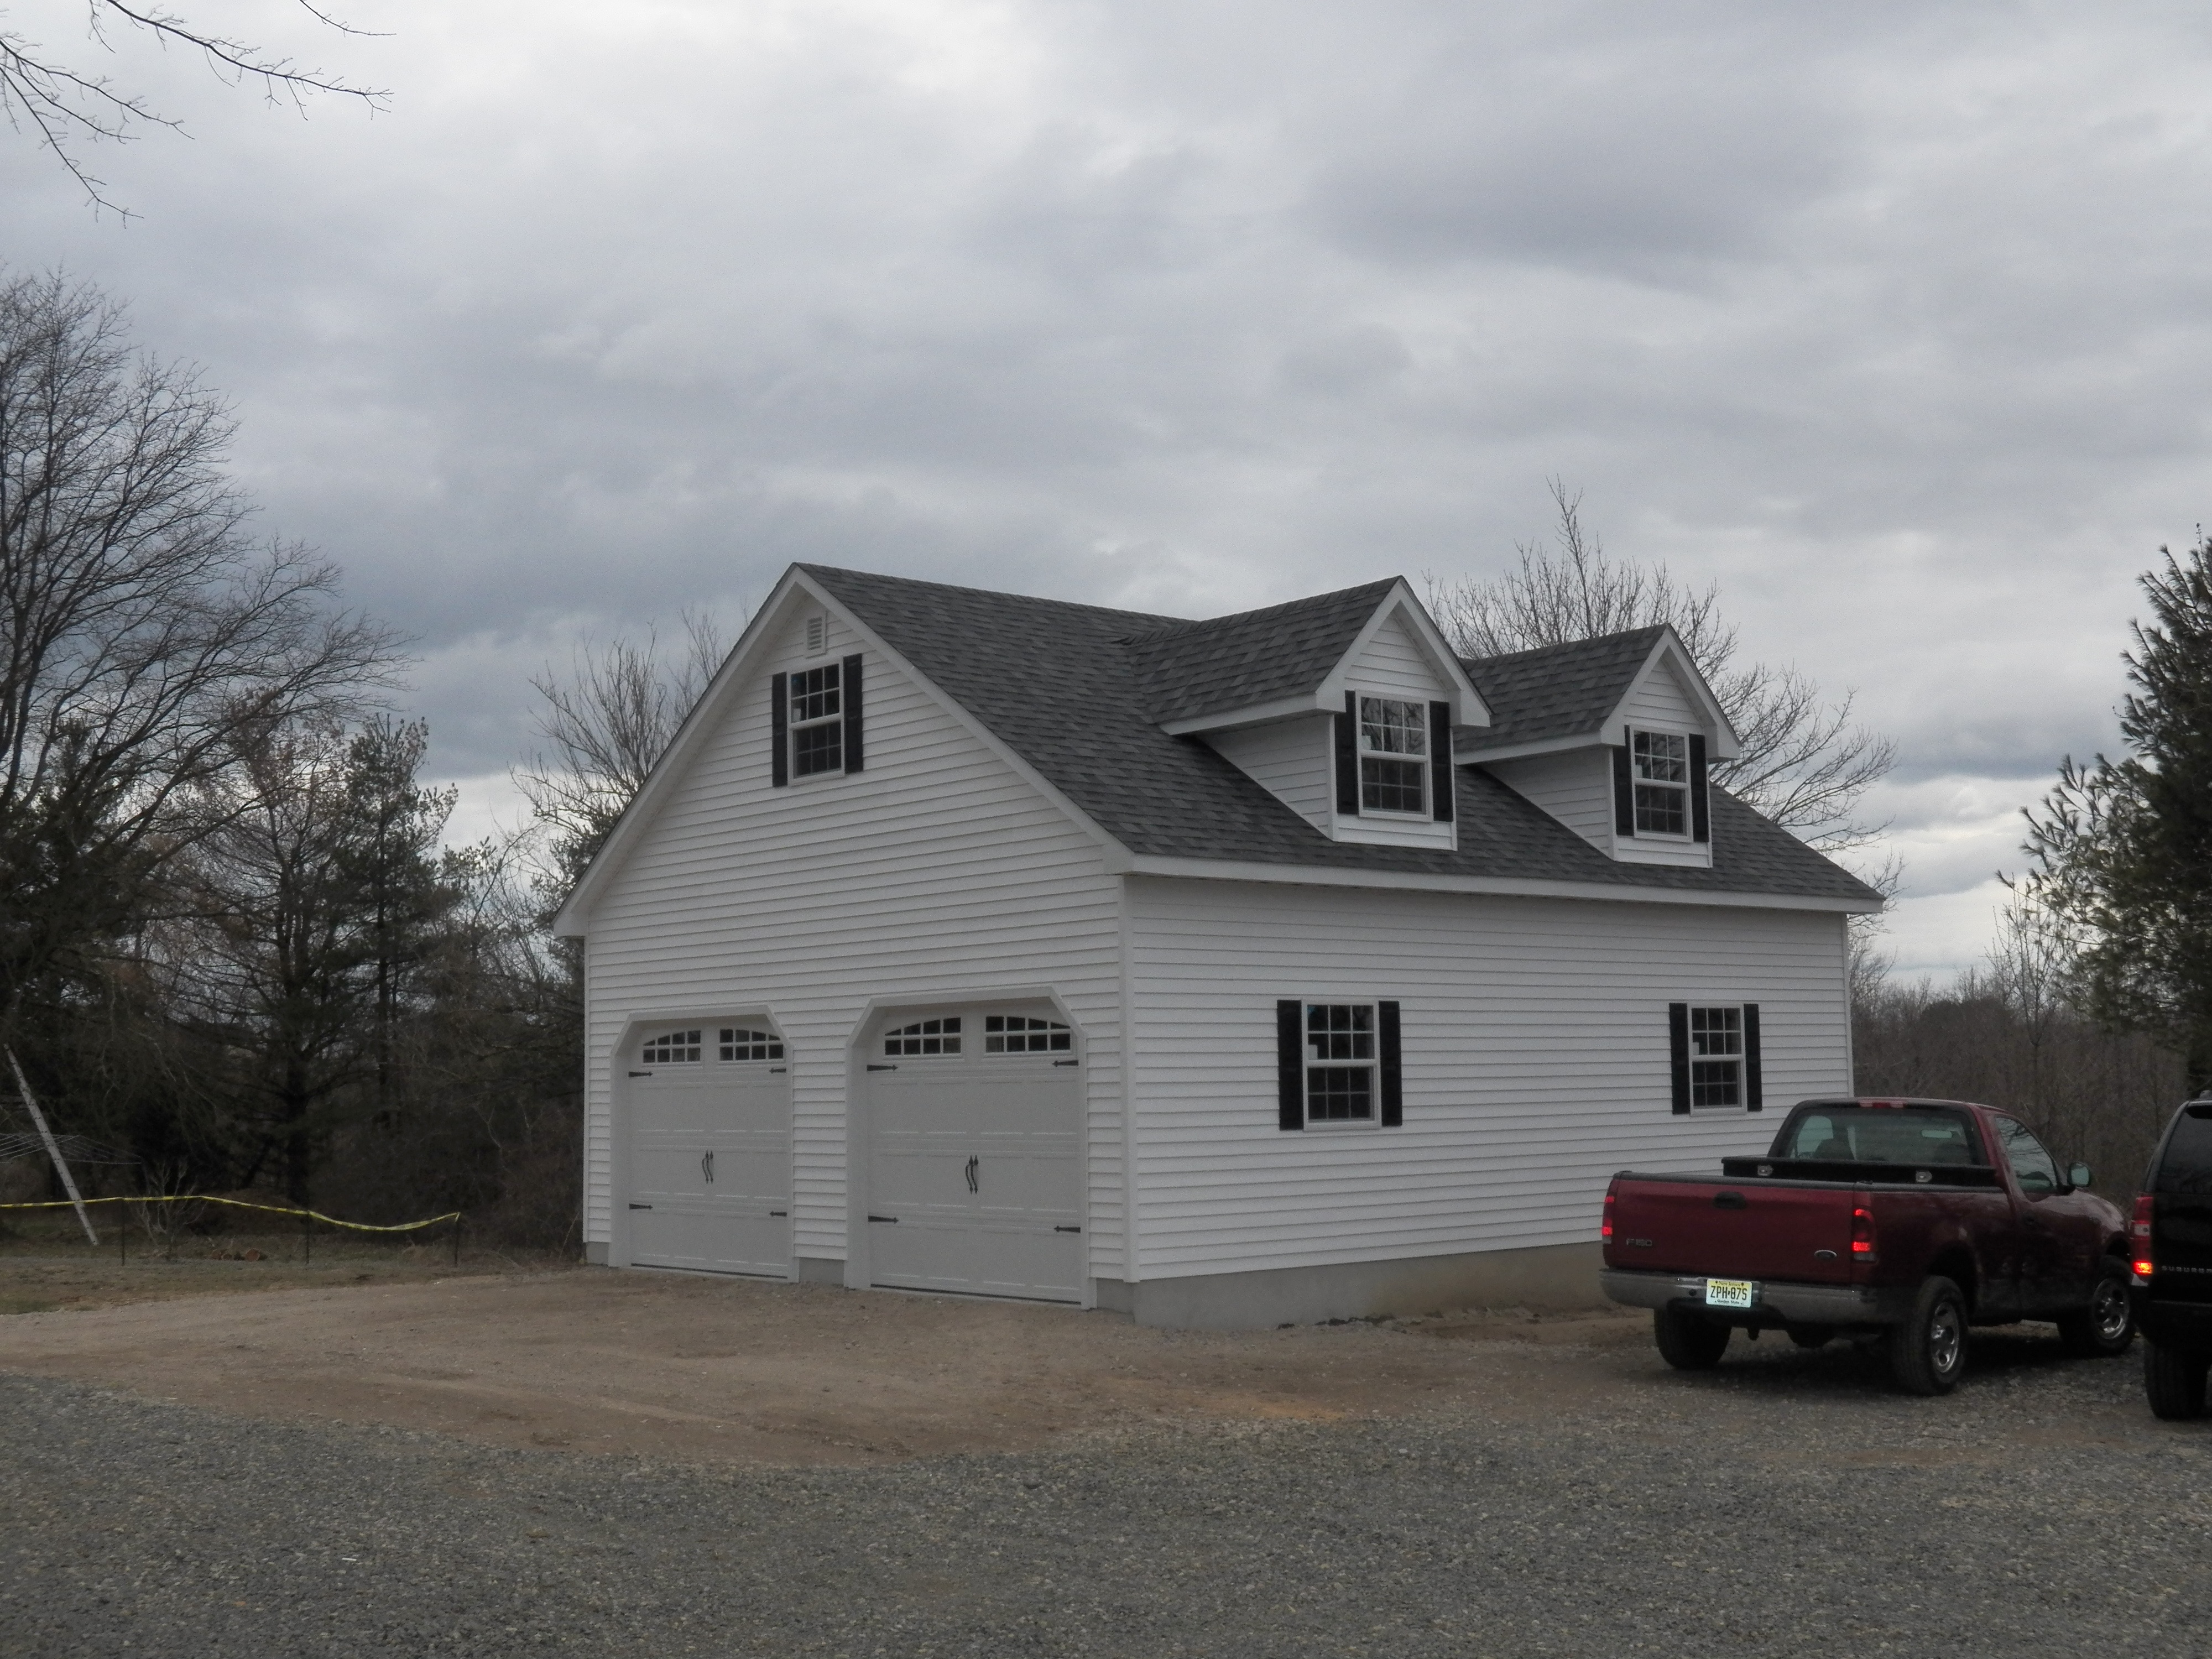
house, roof, building, home, suburb, cottage, facade, property, estate, rural area, residential area, waterloo structures truss garage, waterloo structures prefab garages, waterloo garages for sale